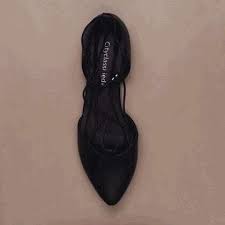
Waste category: shoes